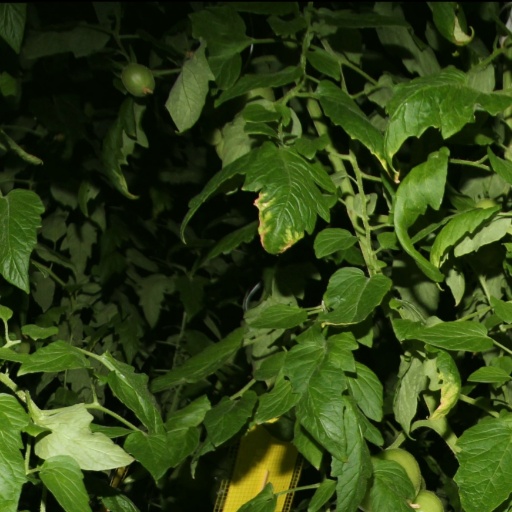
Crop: tomato